Gisa Flake

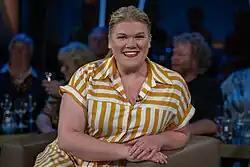
Gisa Flake (2023)

Gisa Flake (born 10 October 1985) is a German actress, singer and cabaret artist.